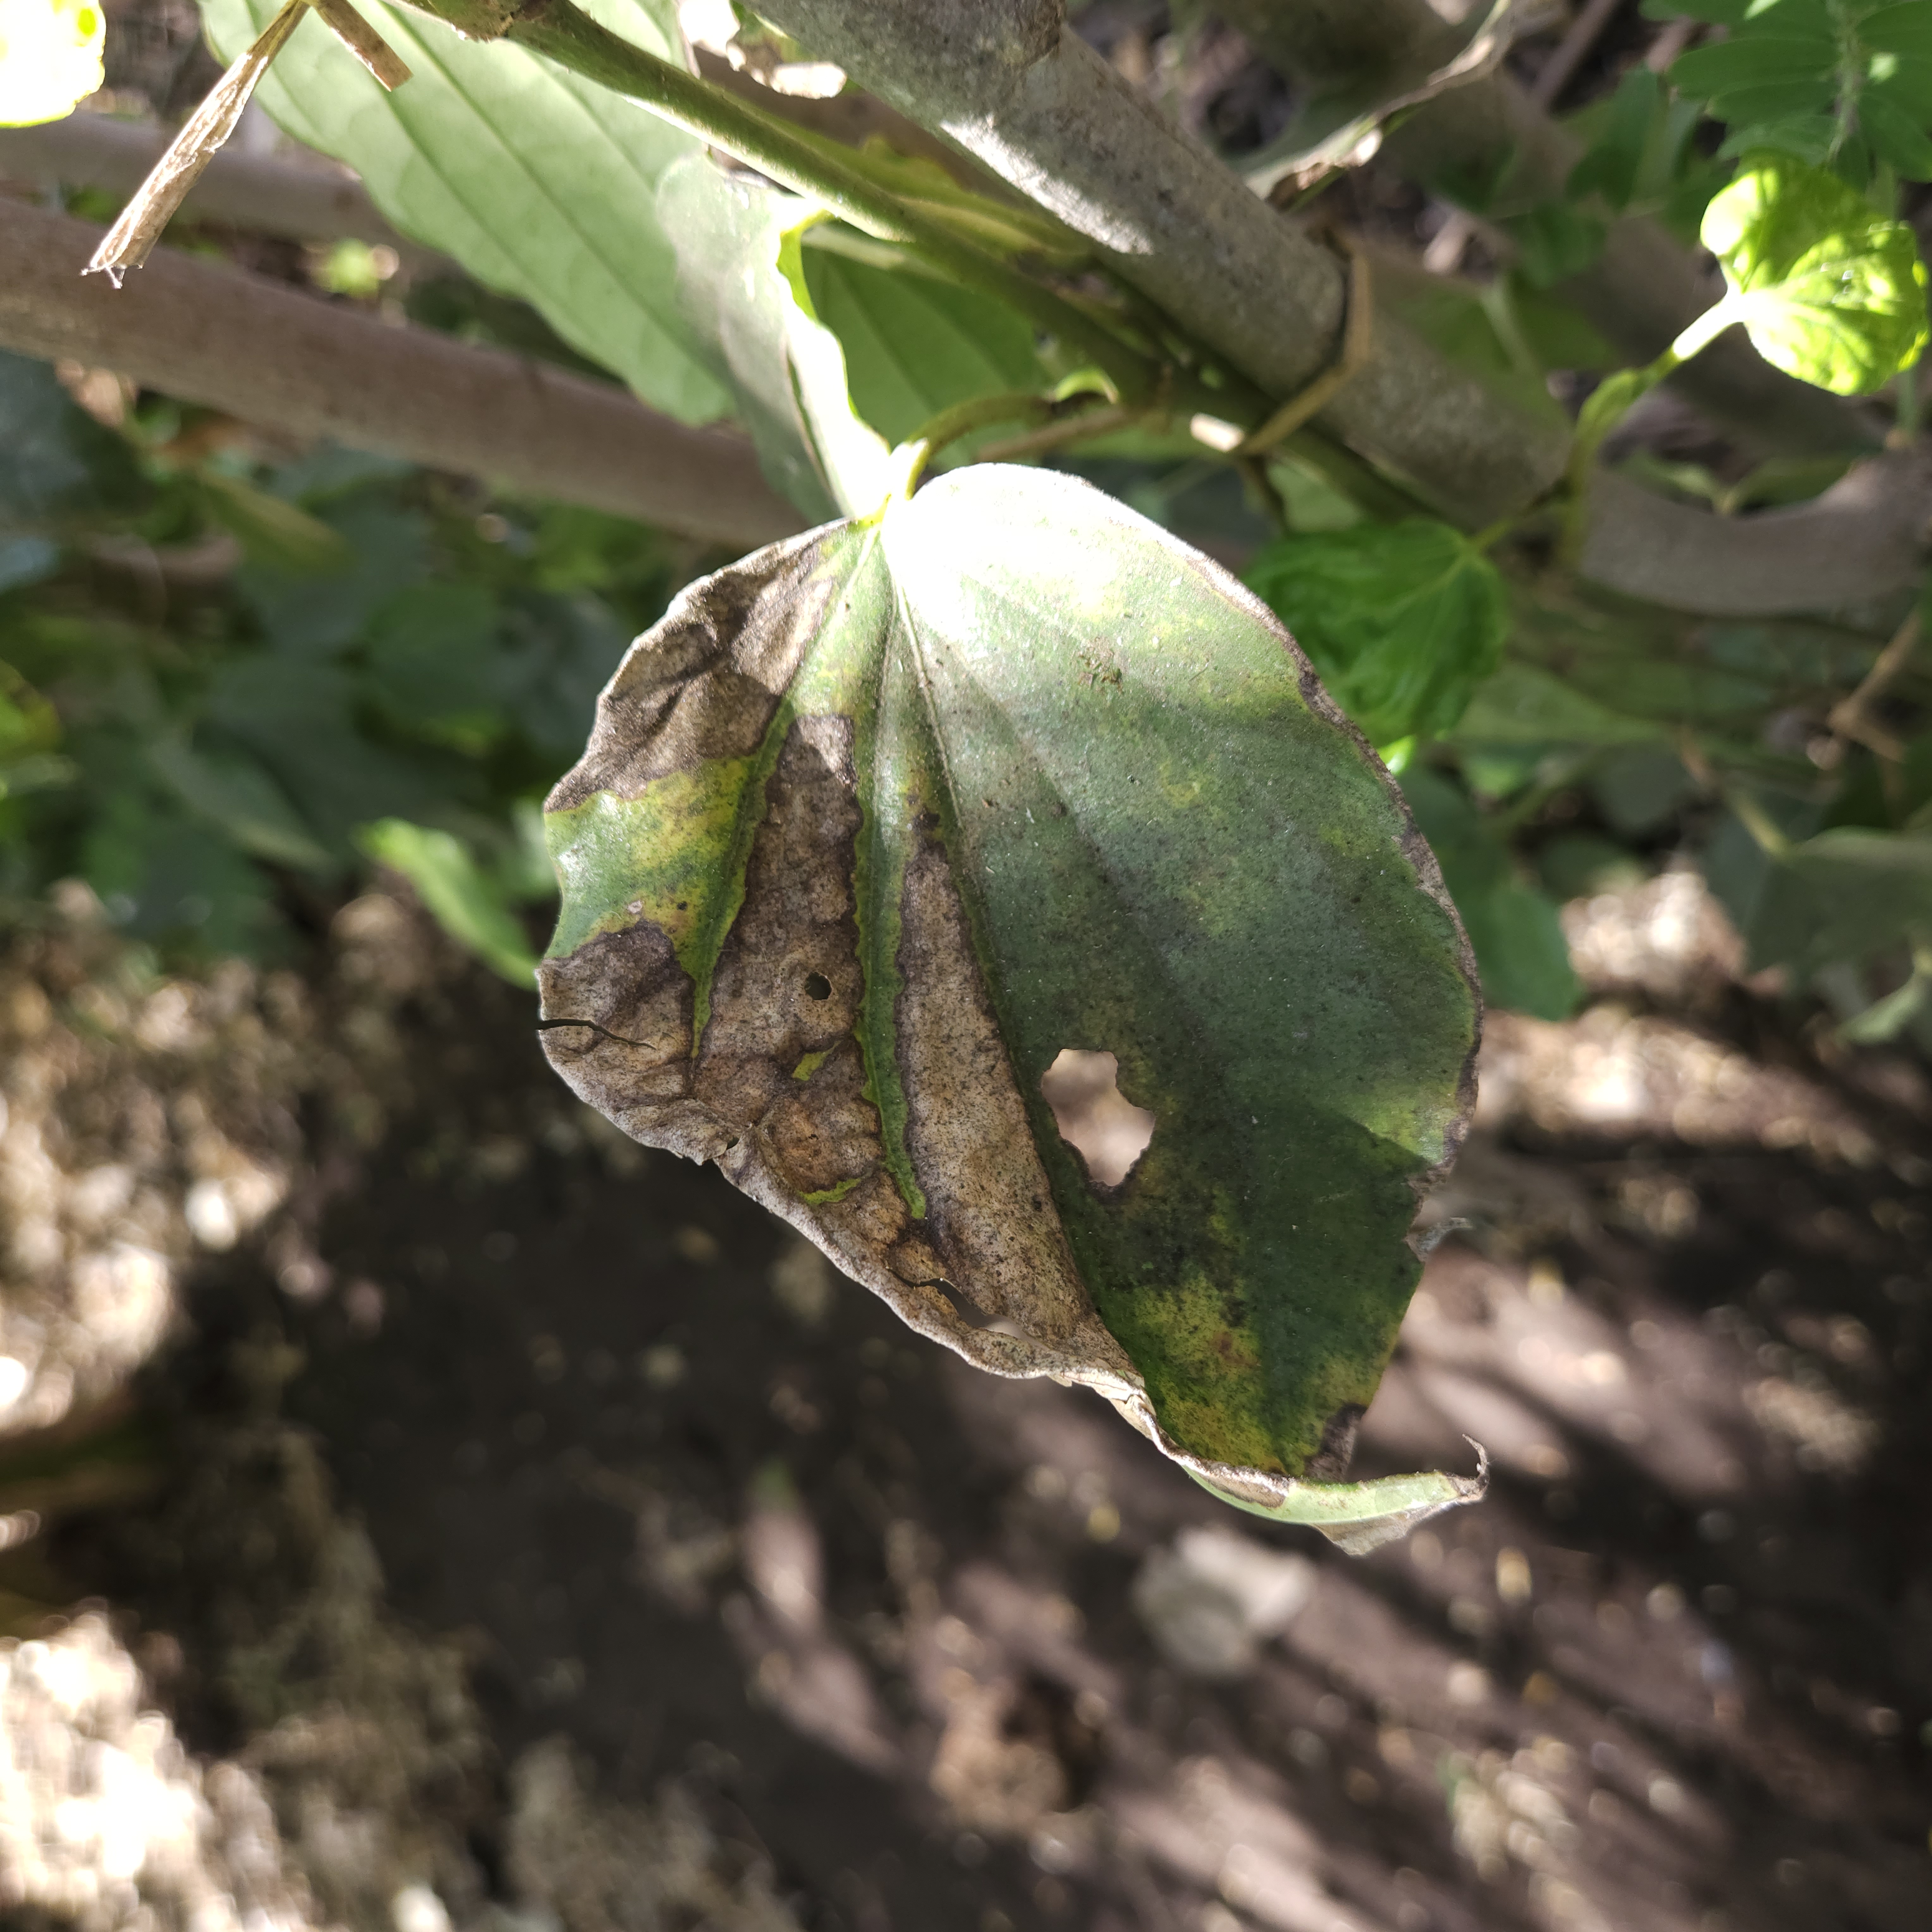
Label: Dried